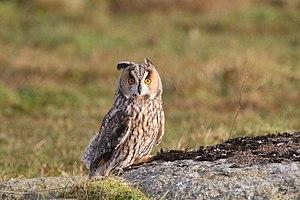
Cette liste des espèces d'oiseaux au Québec recense les taxons de ce groupe observés dans cette province du Canada. Elle provient de l'American Ornithologist Union en date du mois de janvier 2019. Elle comprend 470 espèces dont :
Cette liste des oiseaux au Canada provient de Bird Checklists of the World en date du mois de juillet 2018.